Plan 9 from Bell Labs

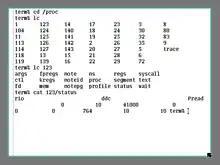
Listing processes with list contents of directory (ls, lc) command in

Instead of having system calls specifically for process management, Plan 9 provides the file system. Each process appears as a directory containing information and control files which can be manipulated by the ordinary file IO system calls.